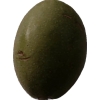
Label: nut